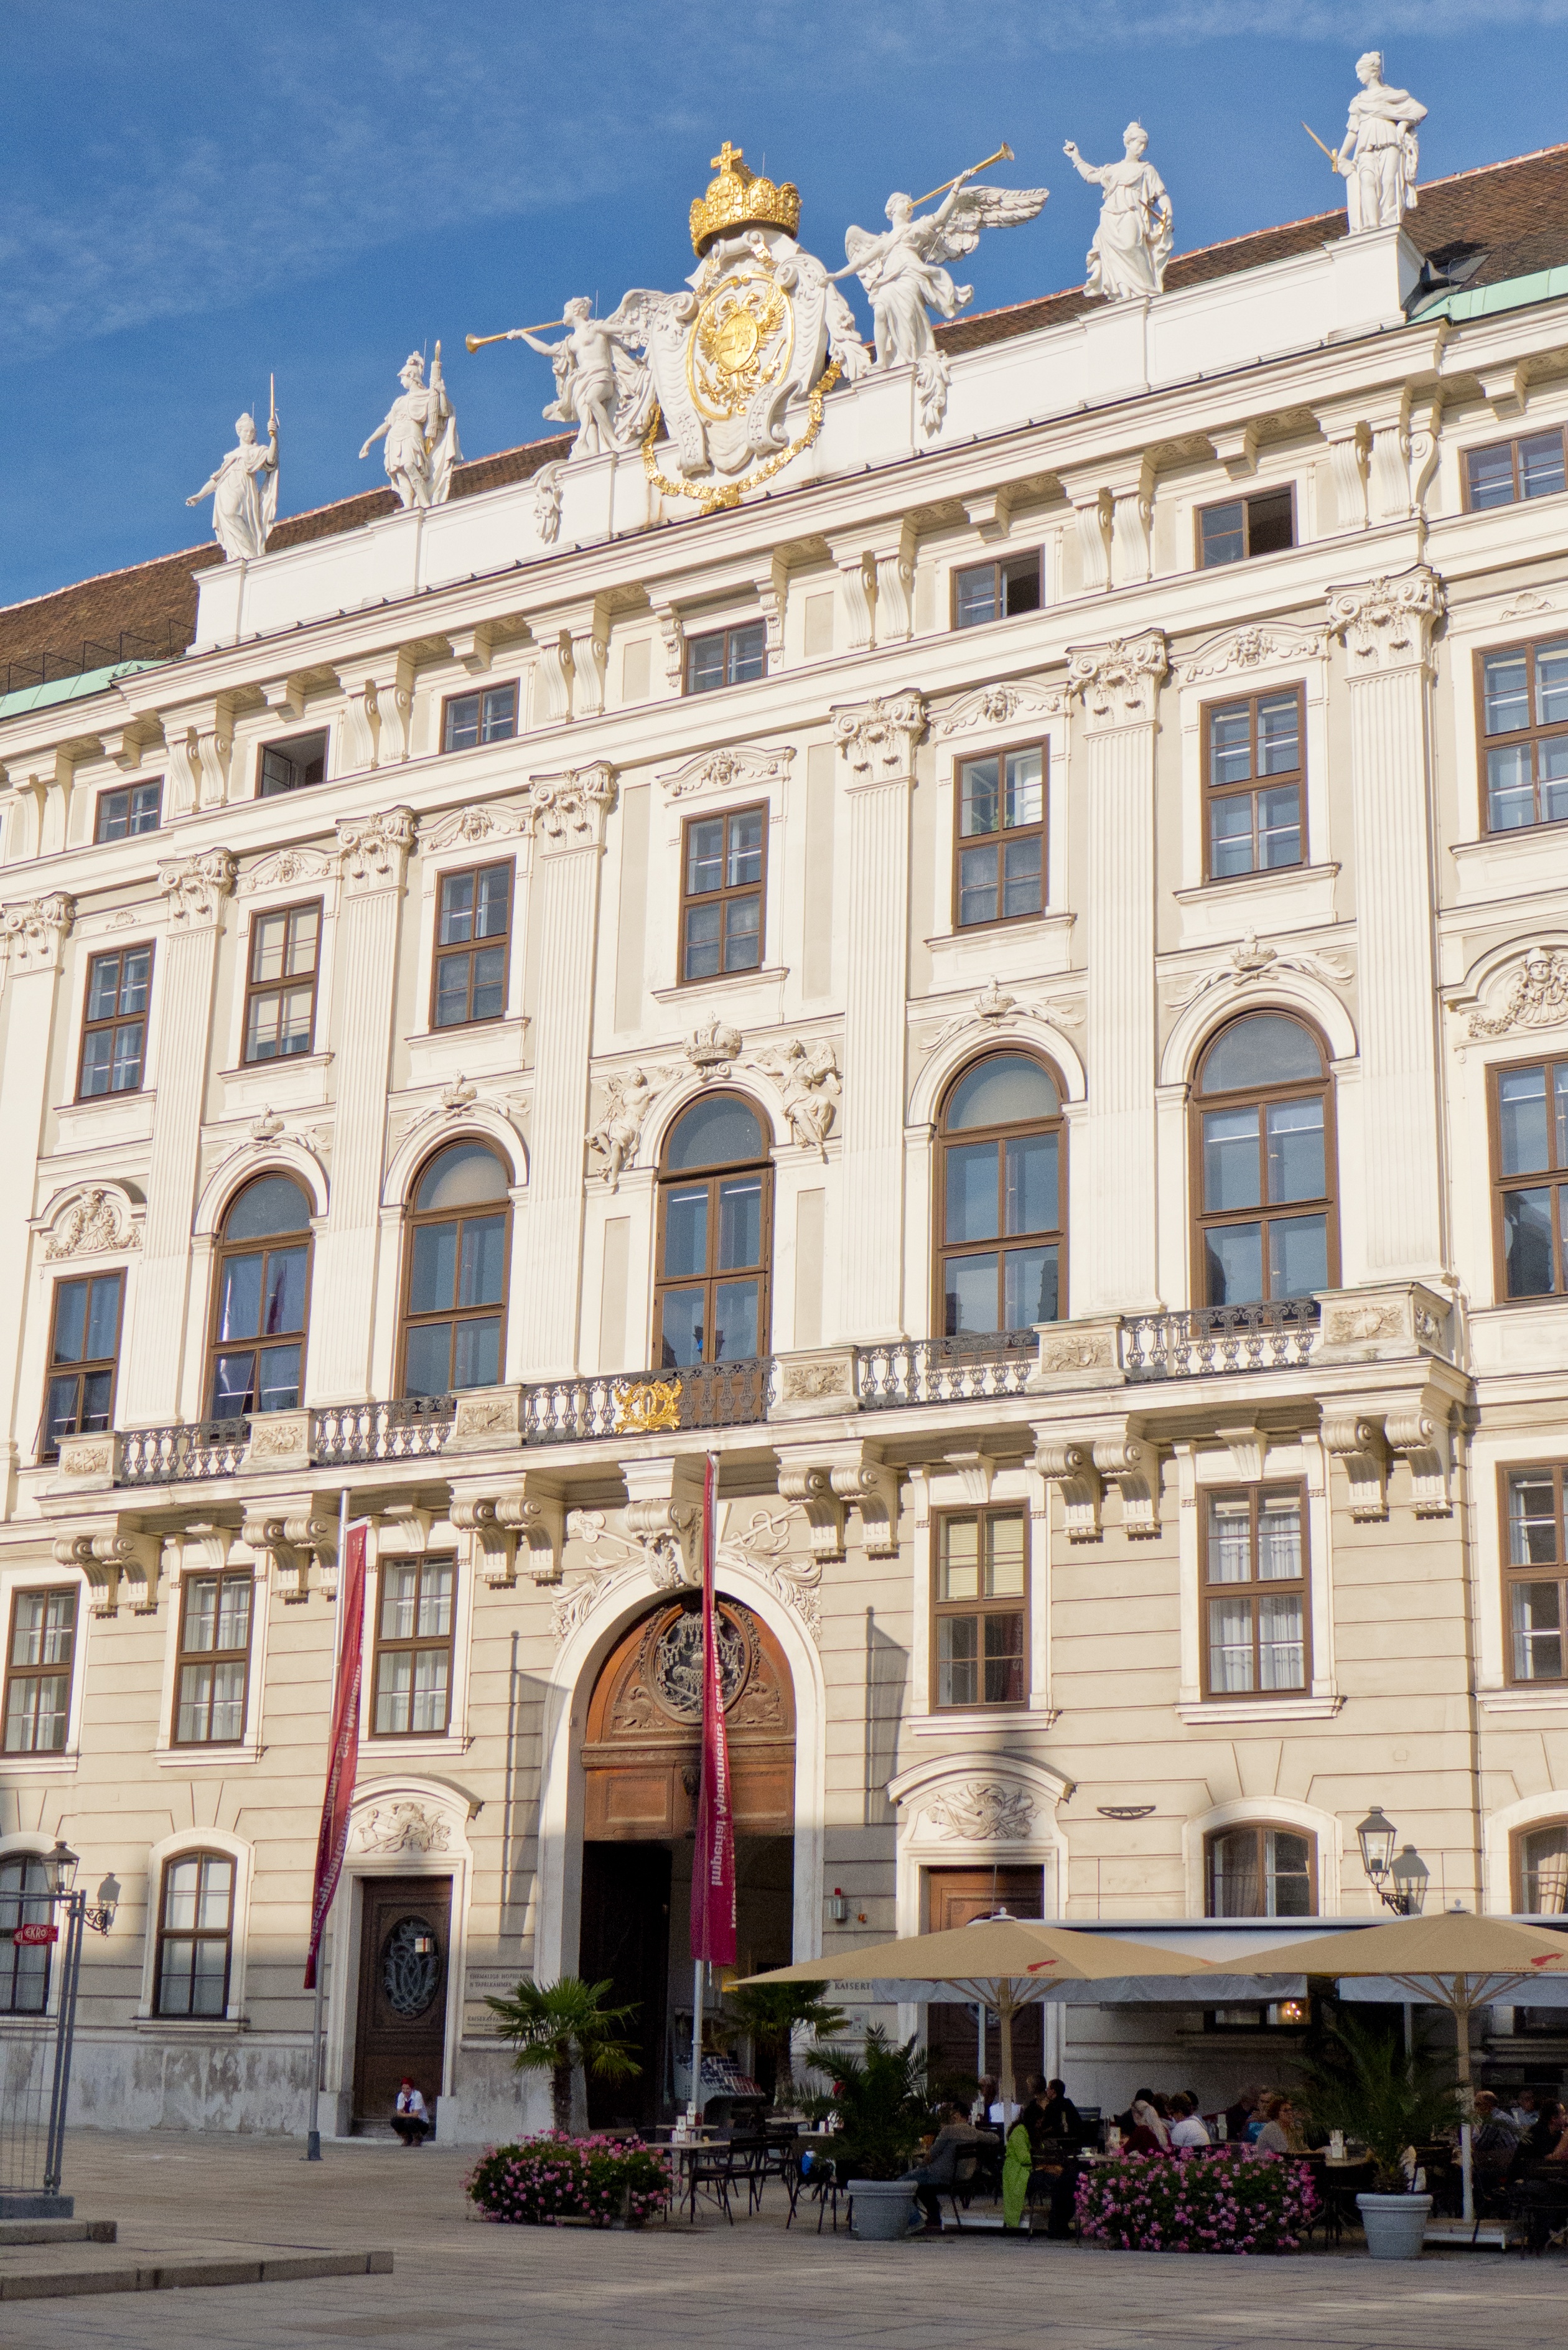
architecture, town, building, palace, city, monument, downtown, plaza, landmark, facade, tourism, austria, tour, vienna, town square, neighbourhood, the market, hofburg, human settlement